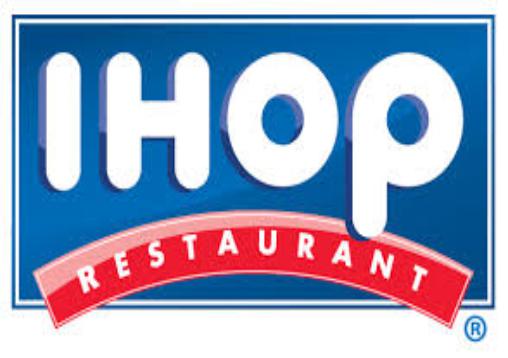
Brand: IHOP
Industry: Food